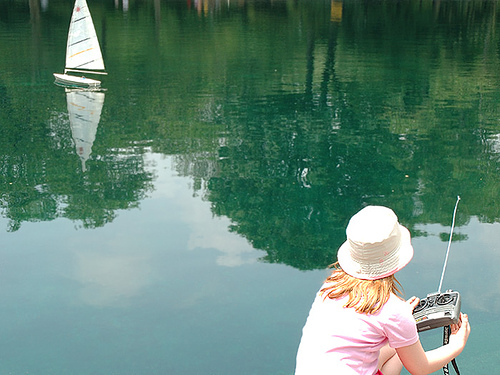
A girl playing with a remote control sail boat on the water.

The girl is using her box to control the boat.